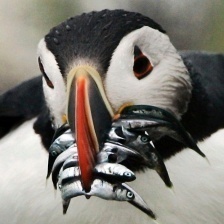
Species: PUFFIN
Scientific name: FRATERCULA